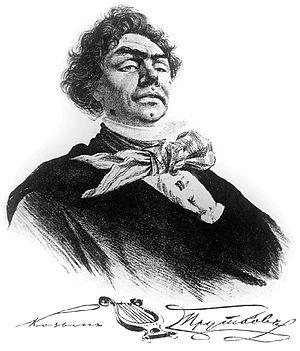
Lev Lagorio né à Théodosie le 16 juin ou le 17 novembre 1827 et mort à Saint-Pétersbourg, le 9 décembre 1905, est un des peintres russes de marines des plus réputés. Il étudie la peinture à l'Académie russe des beaux-arts à Saint-Pétersbourg. Il est l'élève d'Ivan Aïvazovski. Il peut être classé parmi les peintres de l'école de peinture de Cimmérie.
Kozma Proutkov est un pseudonyme collectif utilisé par Alexis Konstantinovitch Tolstoï et ses cousins, les frères Alexis, Alexandre et Vladimir Jemtchoujnikov pour signer des articles et les vers satiriques, ainsi que des fables publiés dans des journaux littéraires dans les années 1850 et 1860.